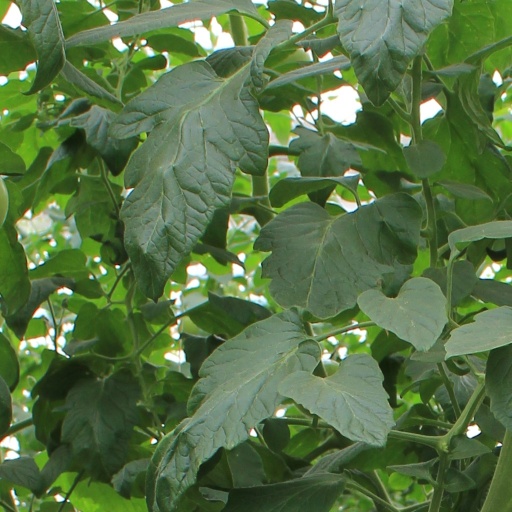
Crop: tomato